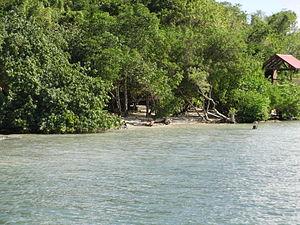
L'Îlet Madame situé dans le Havre du Robert en Martinique (France).
L'îlet Madame est un des îlets du Robert sur la côte Atlantique de la Martinique.